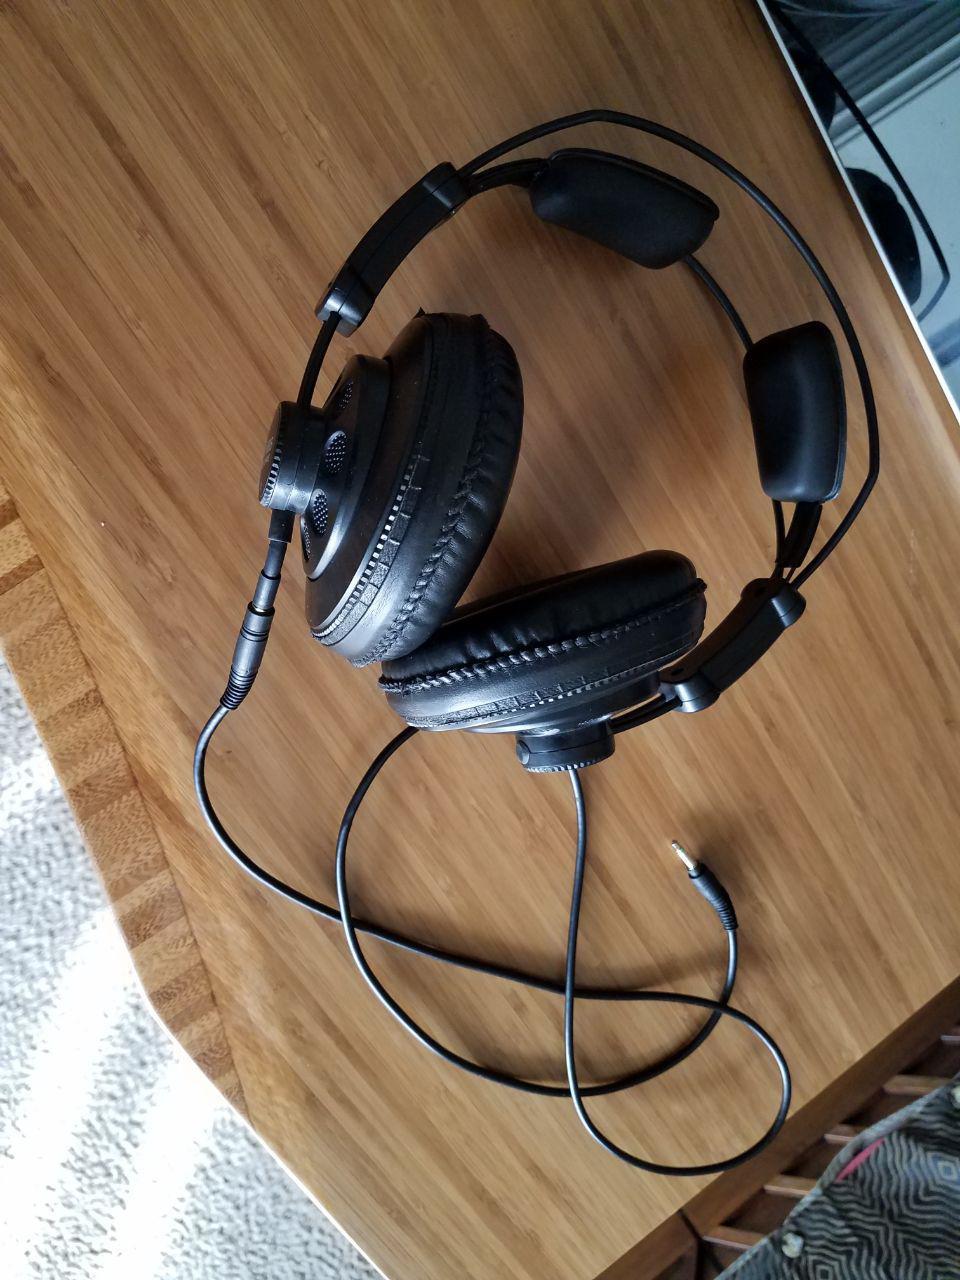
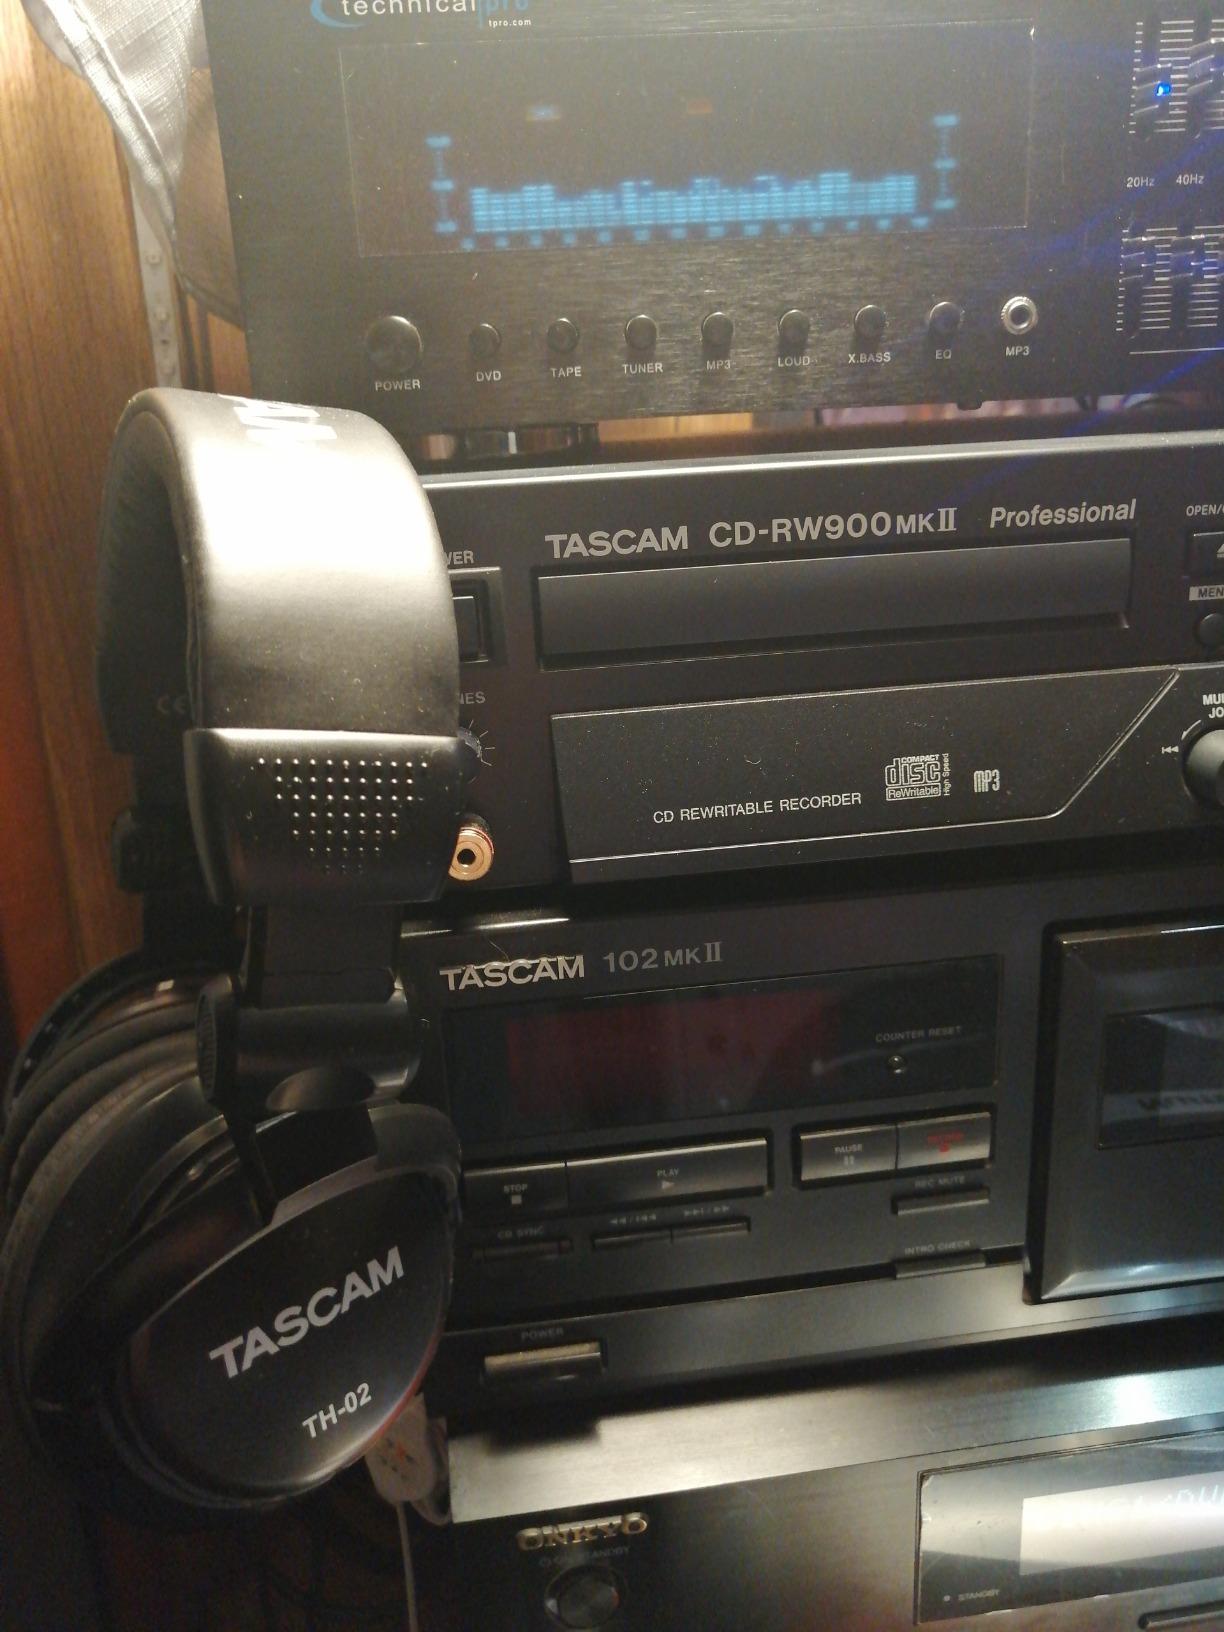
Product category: headphones
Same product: no